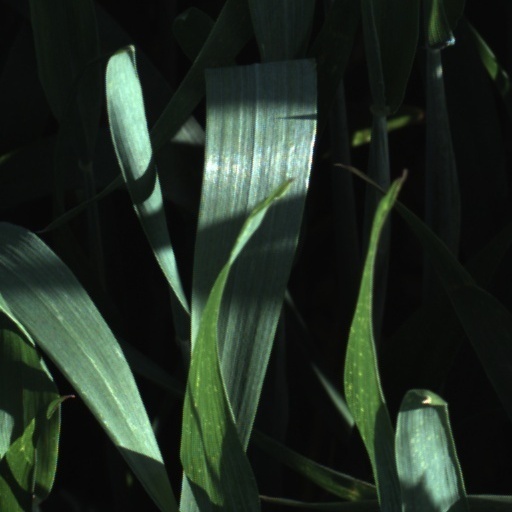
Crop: wheat